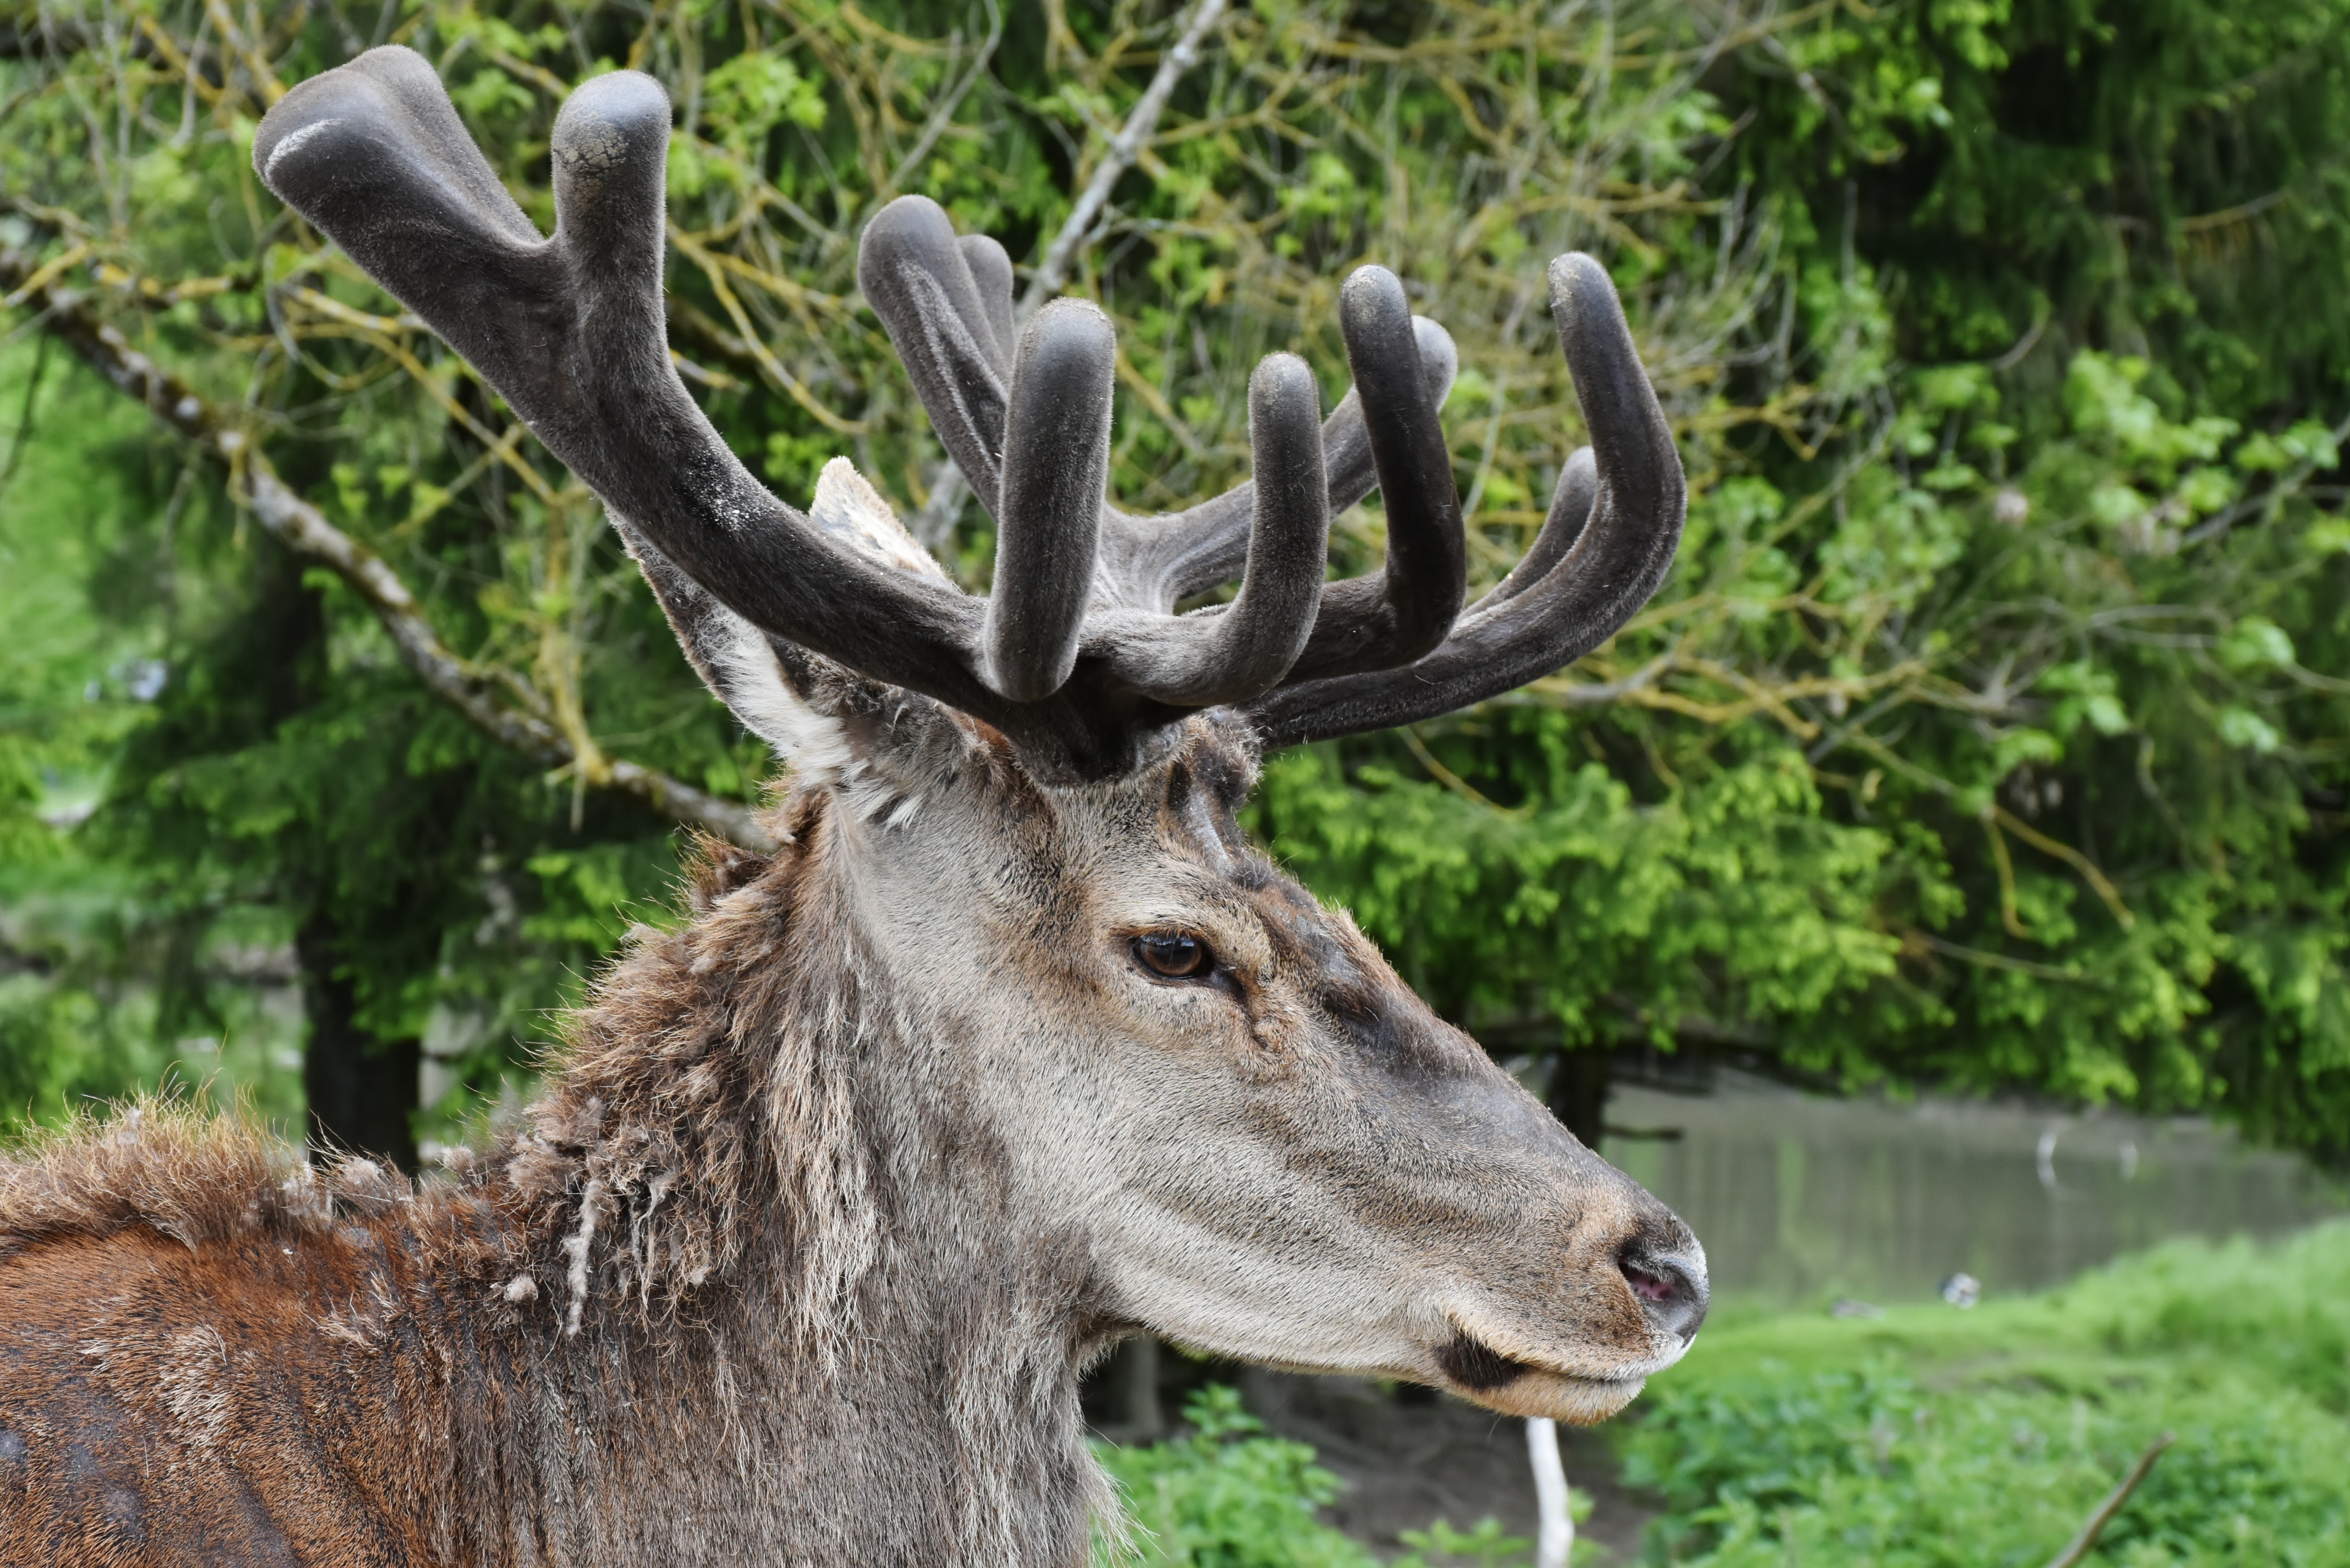
nature, forest, animal, male, wildlife, wild, deer, horn, mammal, fauna, antler, handsome, hirsch, animal world, paarhufer, elk, red deer, antler carrier, white tailed deer, real deer, trophy hunting